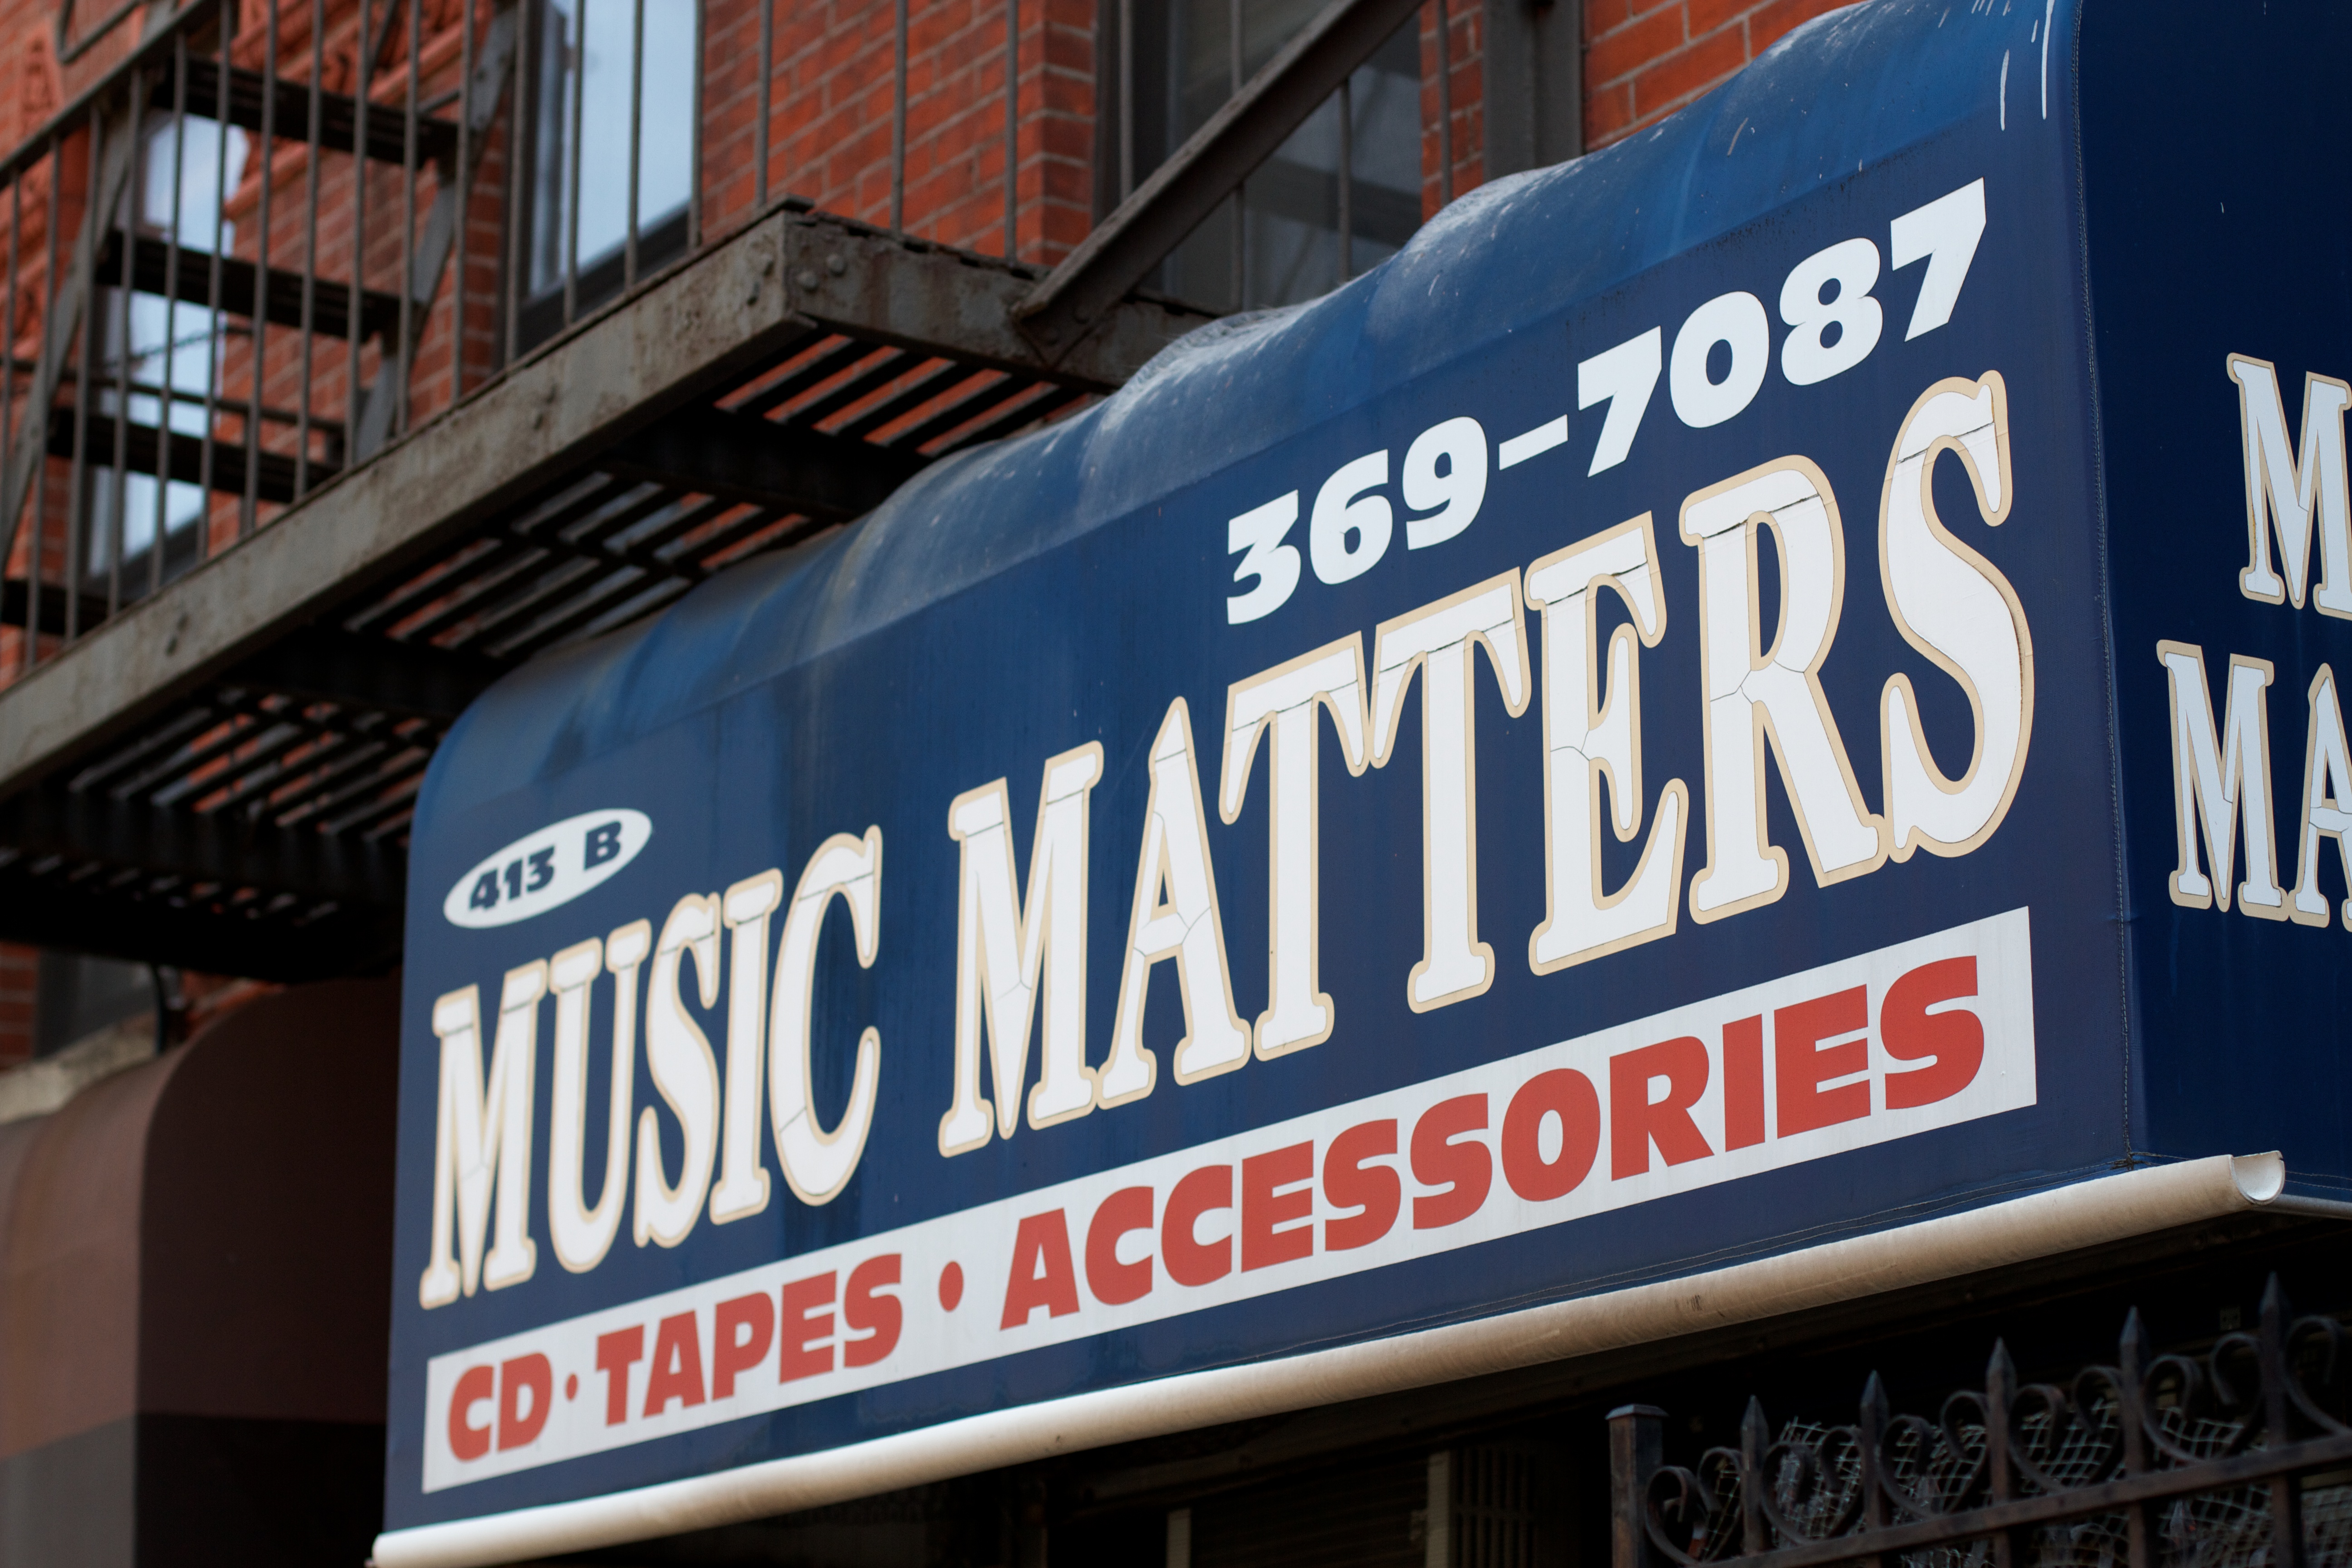
music, advertising, sign, banner, street sign, signage